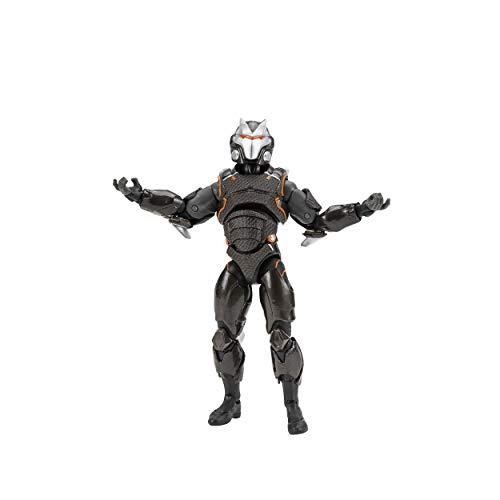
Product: Fortnite 6" Legendary Series Max Level Figure, Omega
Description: The Omega 6-inch Max Level action figure features 24 armor pieces, 33 points of articulation and highly detailed decoration inspired by one of the most popular outfits from Epic Games' Fortnite.
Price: $19.34
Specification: ProductDimensions:2x3x6inches|ItemWeight:8.5ounces|ShippingWeight:8.5ounces(Viewshippingratesandpolicies)|ASIN:B07PNJZCSY|Itemmodelnumber:FNT0140|Manufacturerrecommendedage:8yearsandup